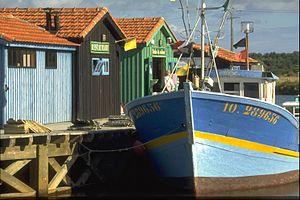
Port des Salines, Le-Grand-Village-Plage, Île d'Oléron (Charente maritime). Crédit photo
Le Grand-Village-Plage est une commune du Sud-Ouest de la France, située dans le département de la Charente-Maritime. Ses habitants sont appelés les Grand-Villageois et les Grand-Villageoises.
L’ostréiculture est l'élevage des huîtres.
Le pôle-nature du Port des Salines est un espace consacré aux techniques de production artisanales du sel de mer. Aménagé à Grand-Village-Plage, dans la partie méridionale de l'île d'Oléron, il s'articule autour d'un marais salant reconstitué, d'un sentier d'interprétation et d'un écomusée. L'ensemble a obtenu le label Tourisme et Handicap en novembre 2009. Il est un des quatorze pôles-nature de Charente-Maritime.